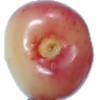
Label: cherry_rainier